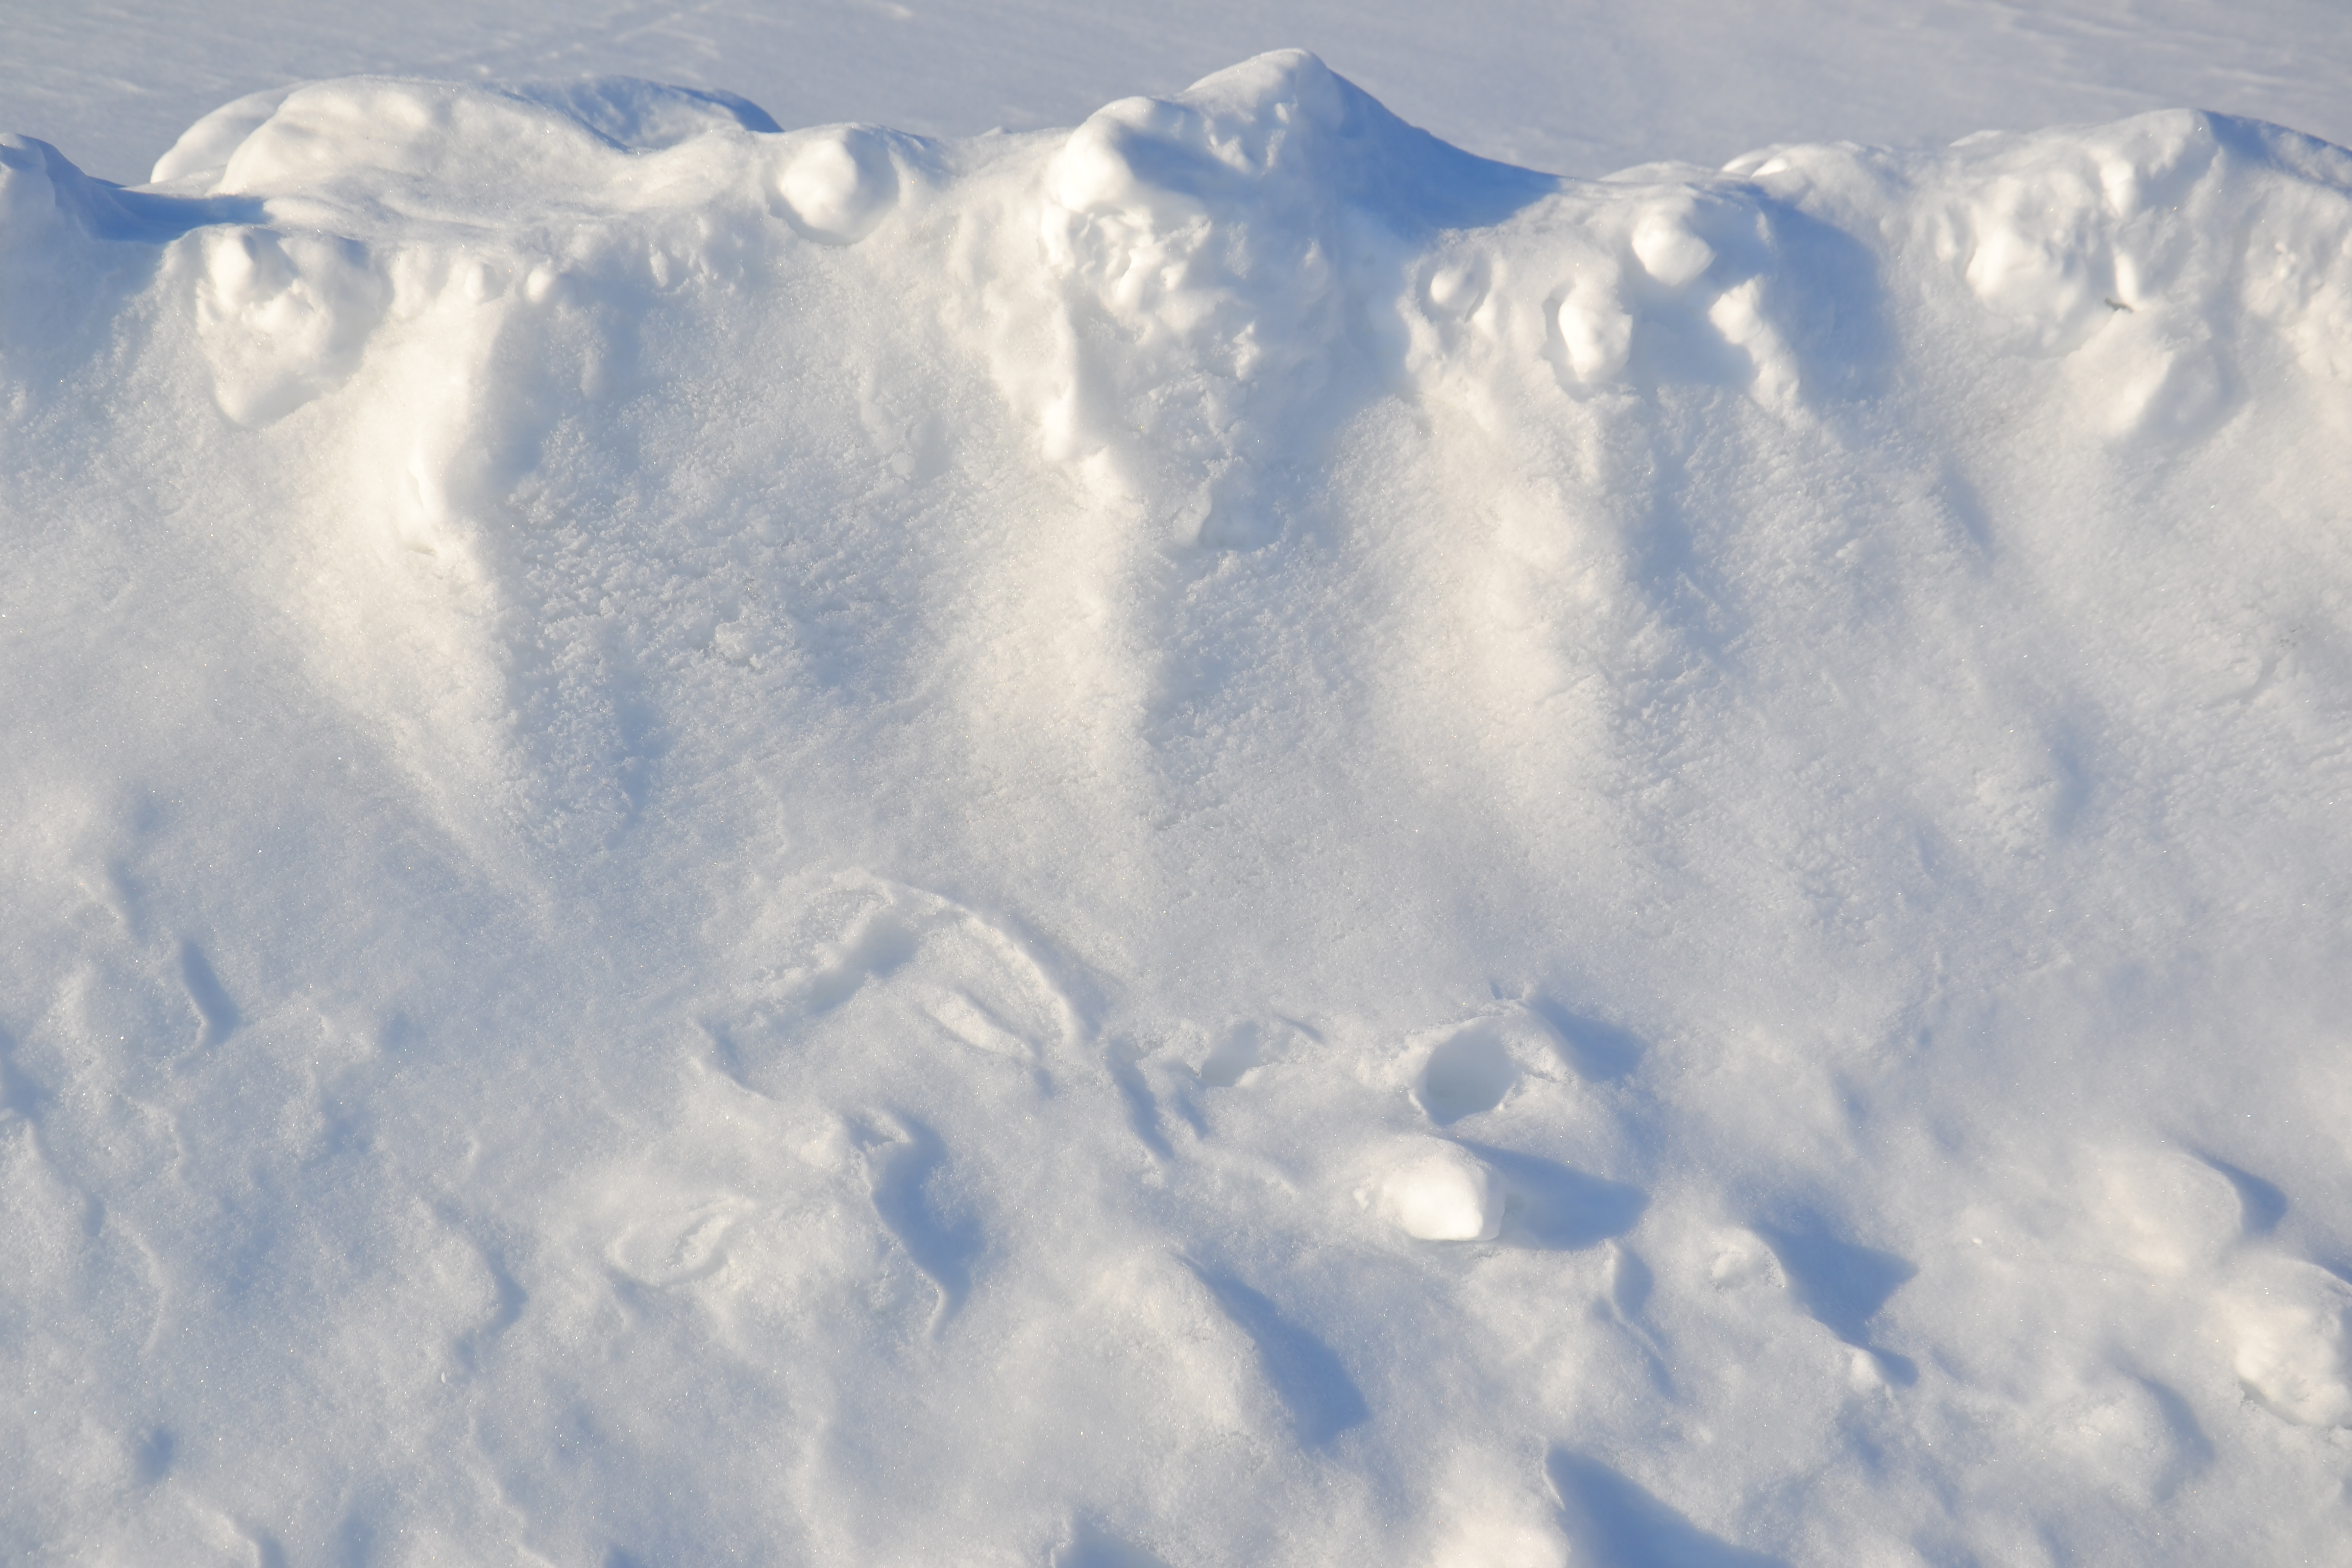
winter, field, snow, roadside, snowdrifts, surface, relief, snowflakes, nature reserve, clean snow, white, shadows, lines, cold, frost, texture, season, weather, nature, wildlife, wallpaper, sky, cloud, daytime, freezing, geological phenomenon, atmosphere of earth, arctic, atmosphere, phenomenon, mountain range, ice cap, glacial landform, ice, polar ice cap, cumulus, arctic ocean, meteorological phenomenon, mountain, computer wallpaper, massif